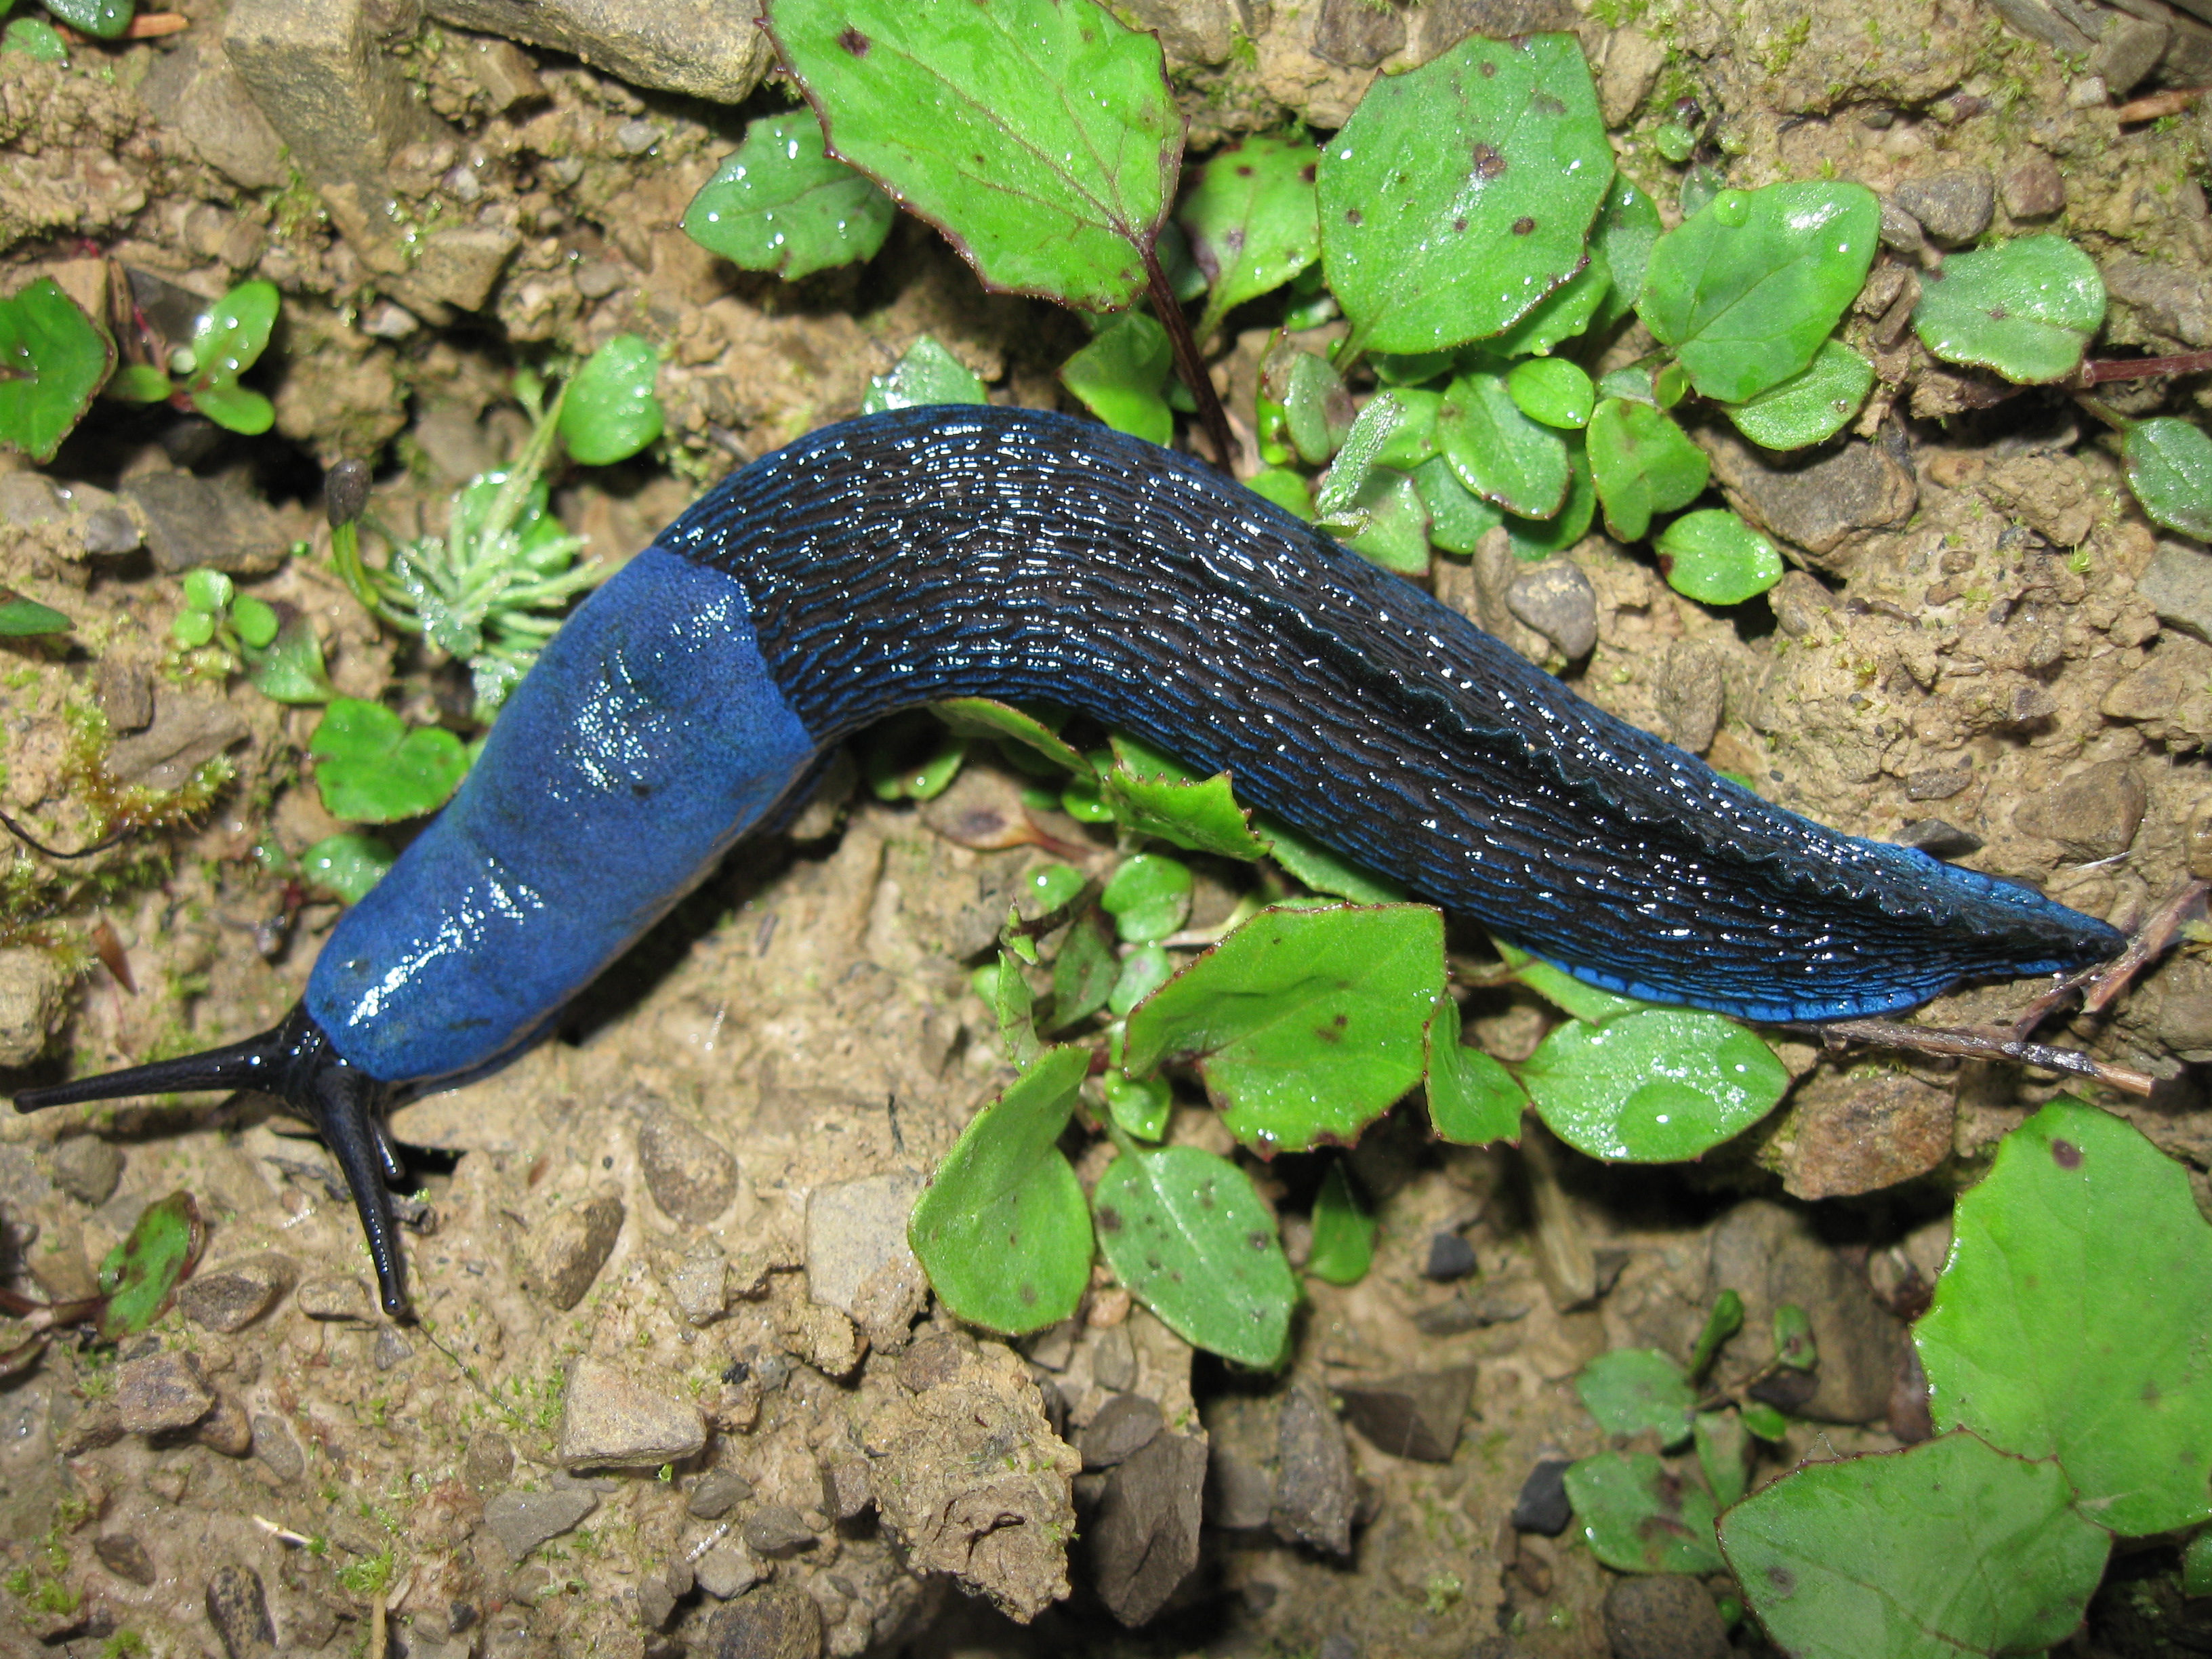
slug, fauna, grass, snails and slugs, invertebrate, terrestrial animal, organism